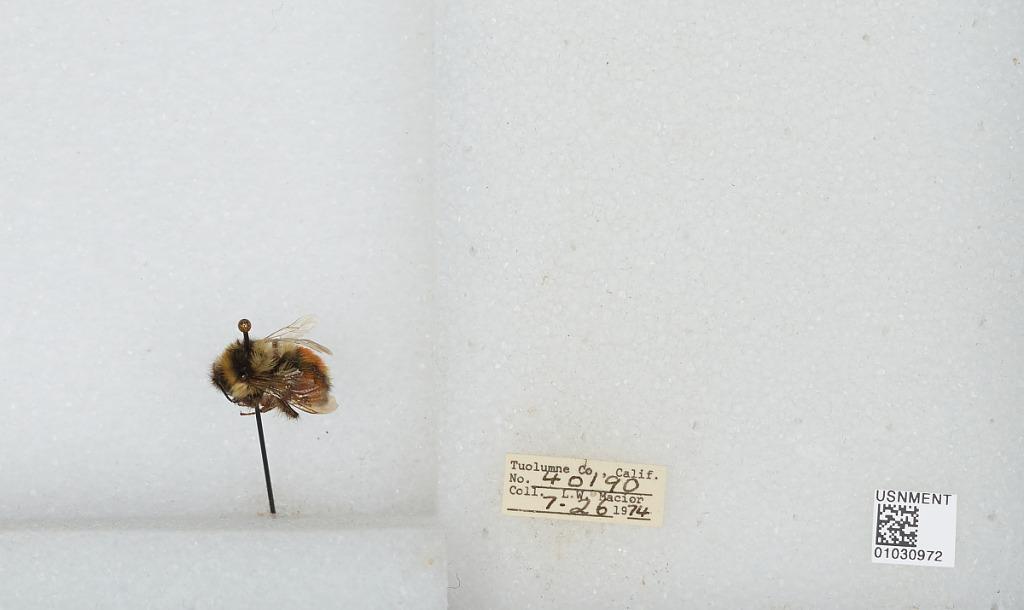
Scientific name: Bombus (Cullumanobombus) rufocinctus Cresson
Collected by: L. Macior
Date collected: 1974-7-26
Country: United States
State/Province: California
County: Tuolumne
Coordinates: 38.02, -119.93